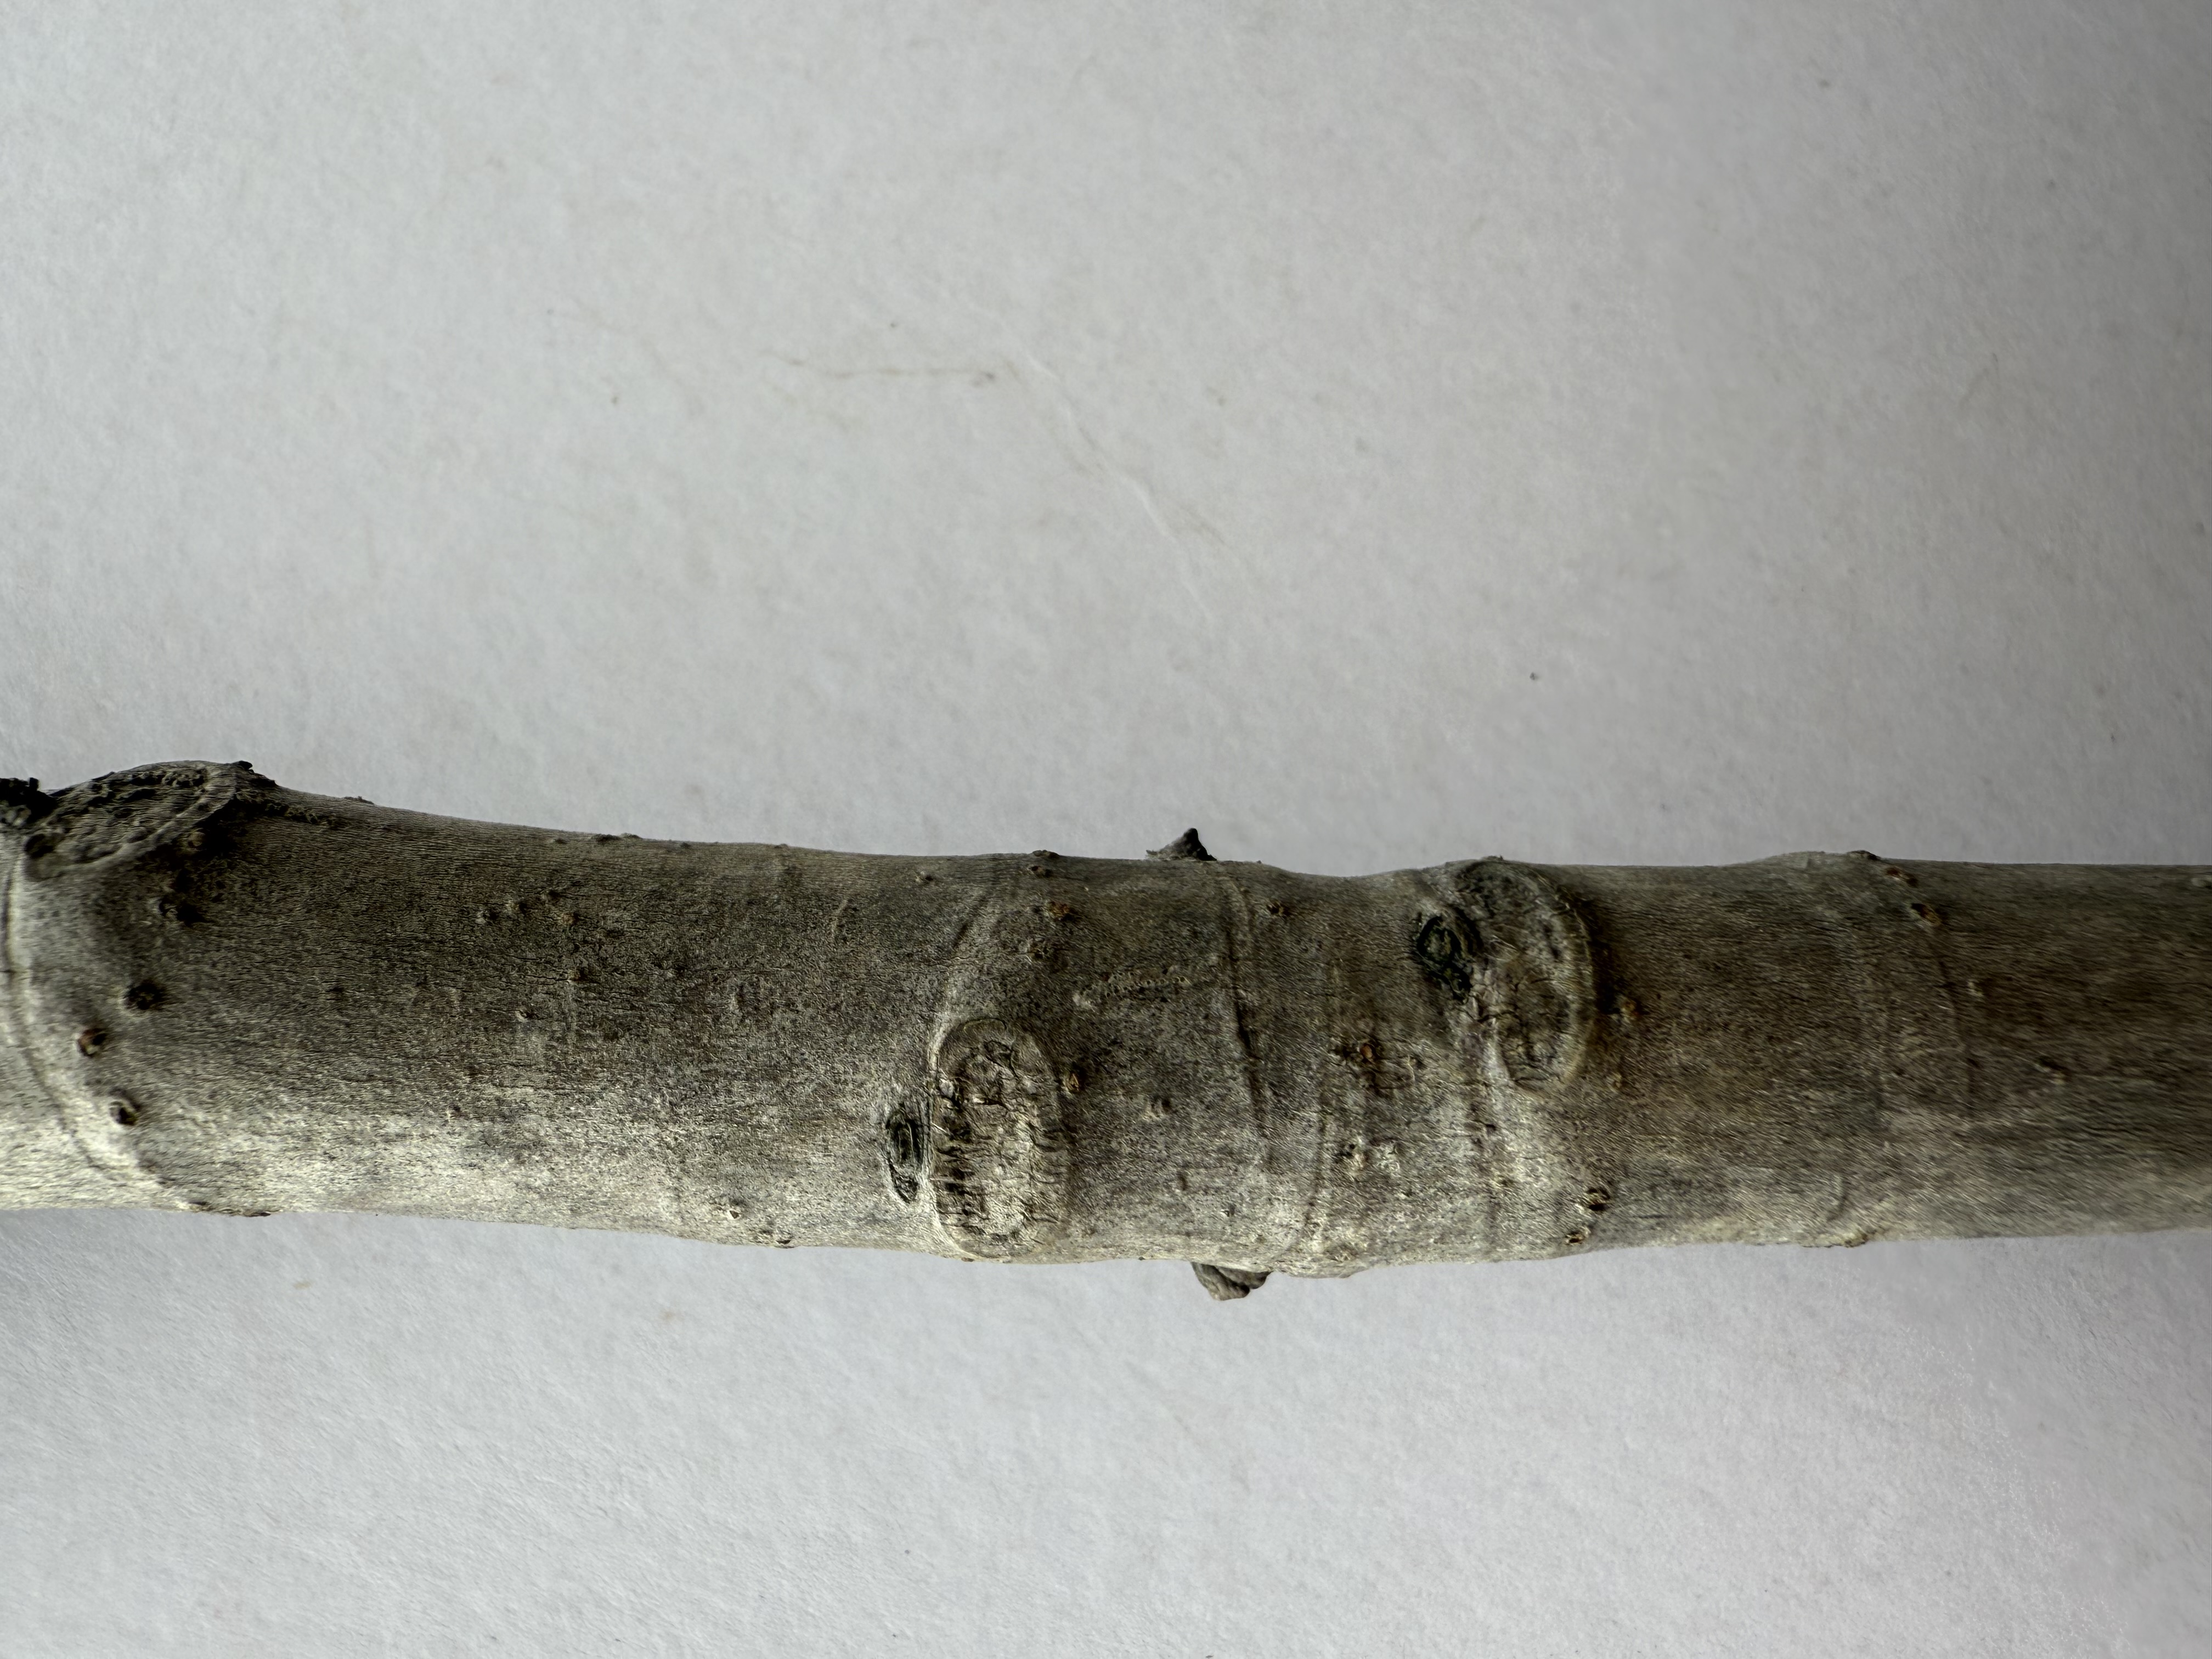
Variety: Patlican Fig